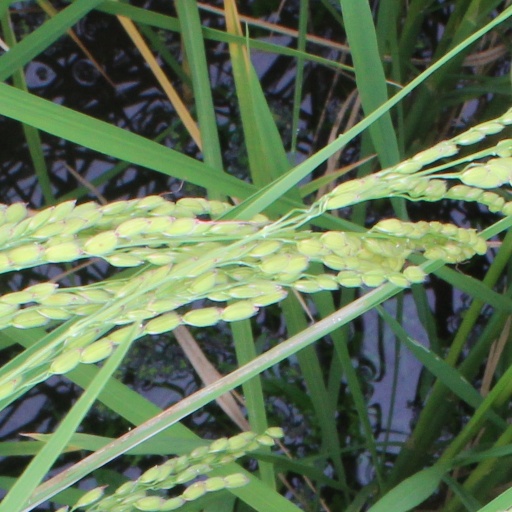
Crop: rice